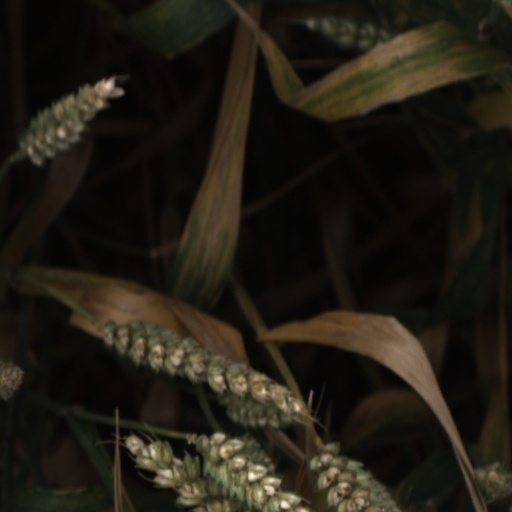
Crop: wheat